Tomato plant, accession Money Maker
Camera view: vertical (180 deg); turntable rotation: 30 degrees
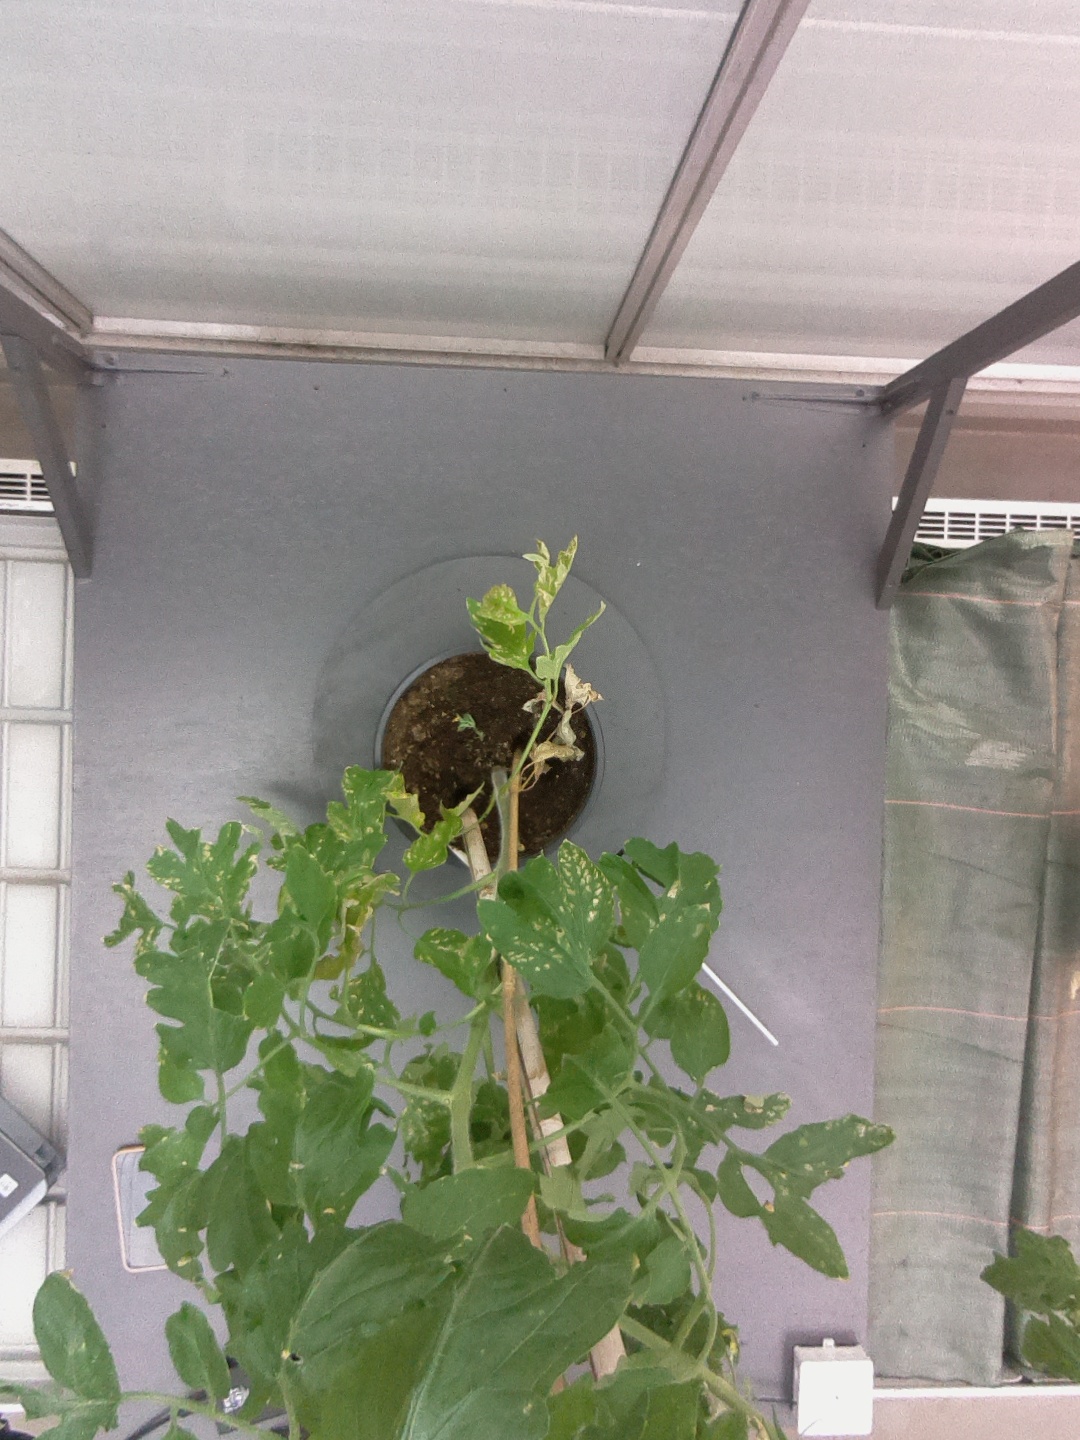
BBCH growth stage 72: 20%-30% of final fruit size